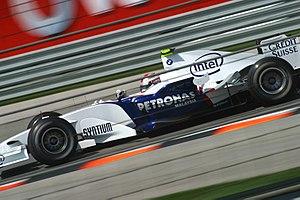
Robert Józef Kubica, né le 7 décembre 1984 à Cracovie, est un pilote automobile polonais. Après la mise à l'écart du pilote canadien Jacques Villeneuve lors du Grand Prix de Hongrie 2006, il devient le premier Polonais au départ d'un Grand Prix de Formule 1.